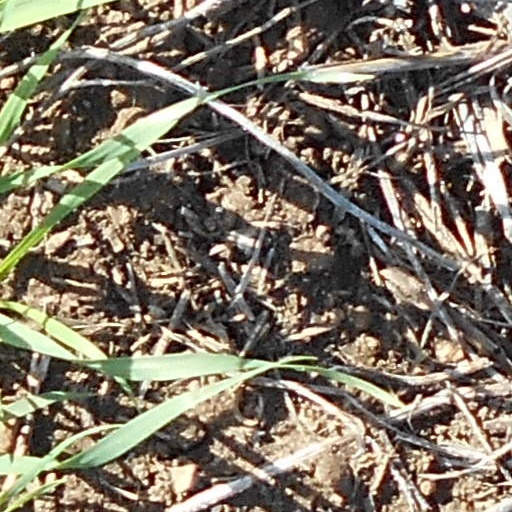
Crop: wheat